Transport in Nicaragua

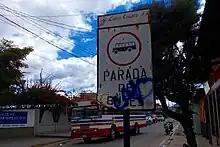
Bus stop sign in Estelí

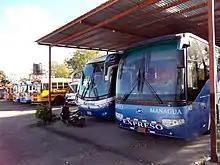
Express bus in Nicaragua

Urban buses ("Urbanos") can be found in Managua, Estelí, León, Chinandega, Matagalpa and Bluefields. In most cases, passengers have to pay for each ride on a bus, with the need to pay again when switching to another. The costs differ from 2.50 C$ in Managua to 10 C$ in Bluefields.